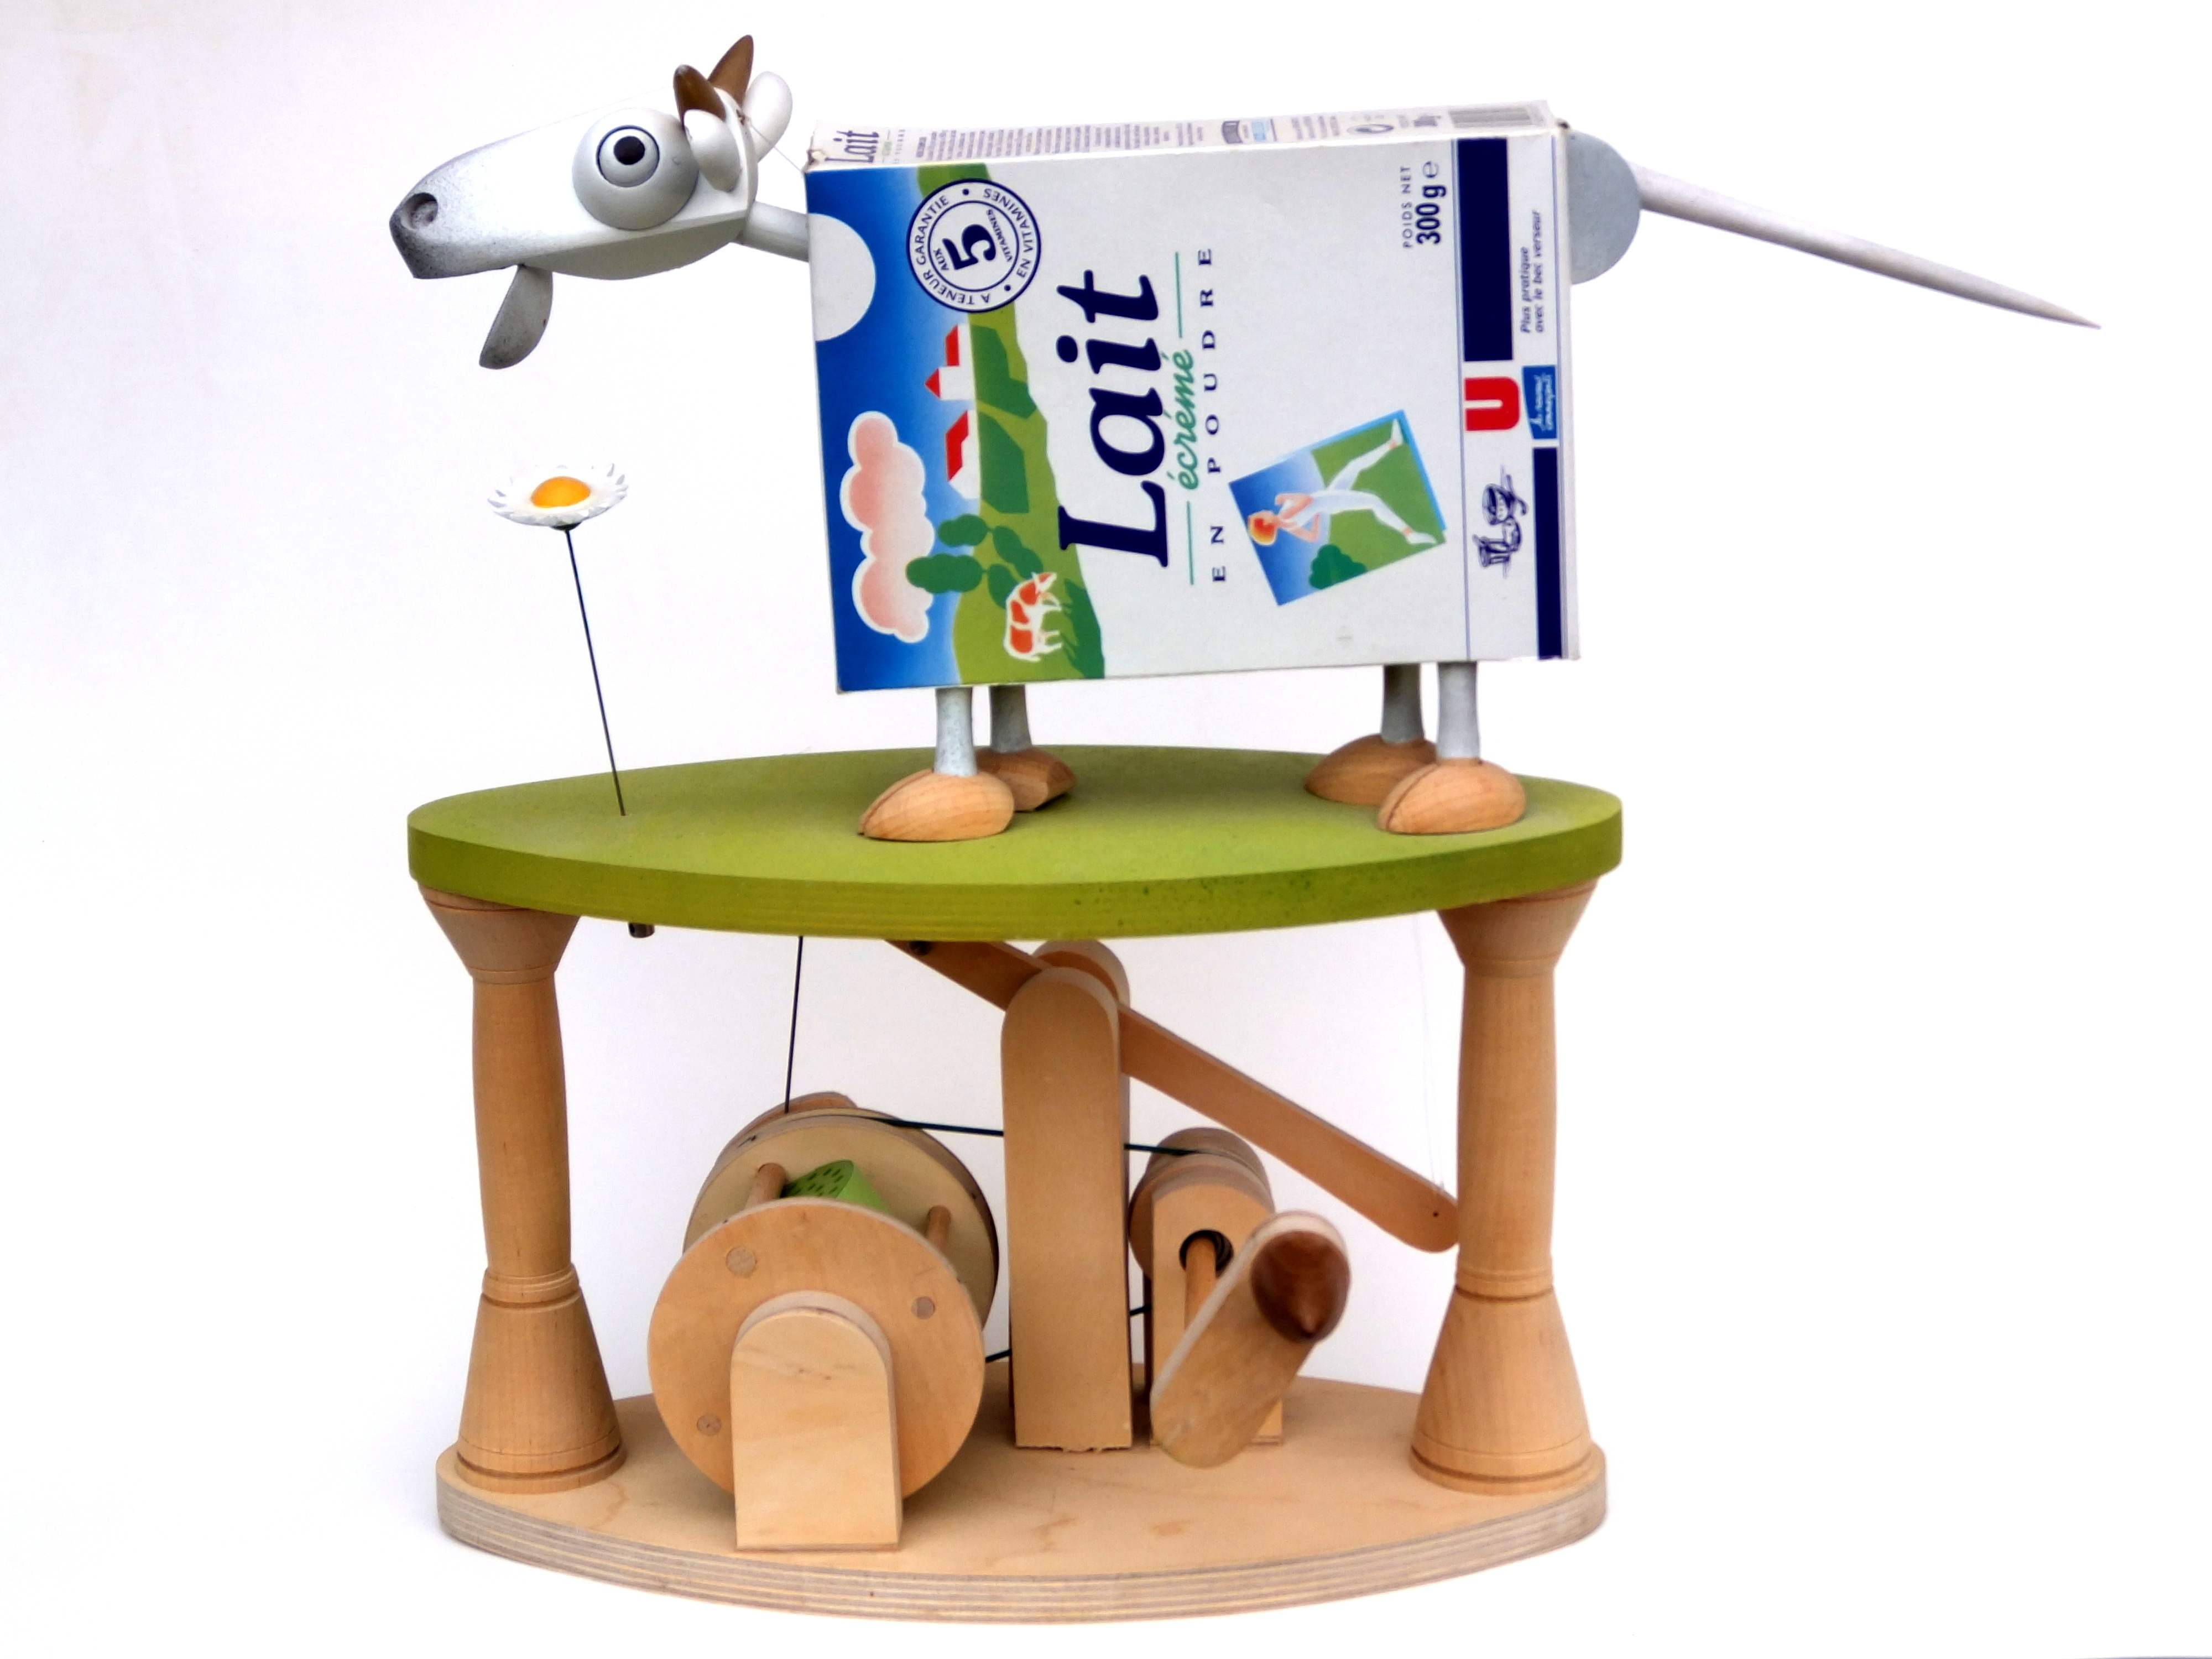
table, wood, play, cow, furniture, toy, product, illustration, figures, automata, cartoon, arts crafts, arts and crafts, lait lait lady